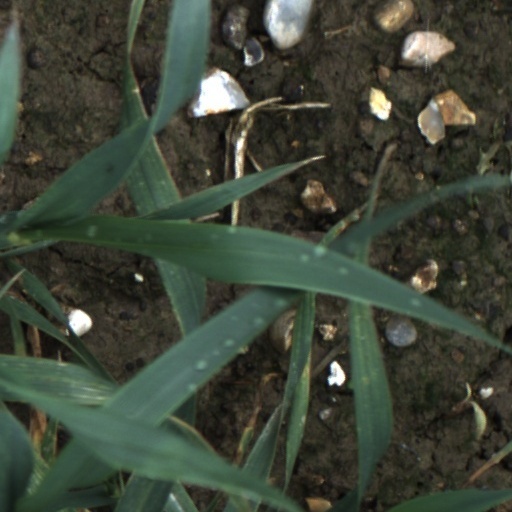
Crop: wheat